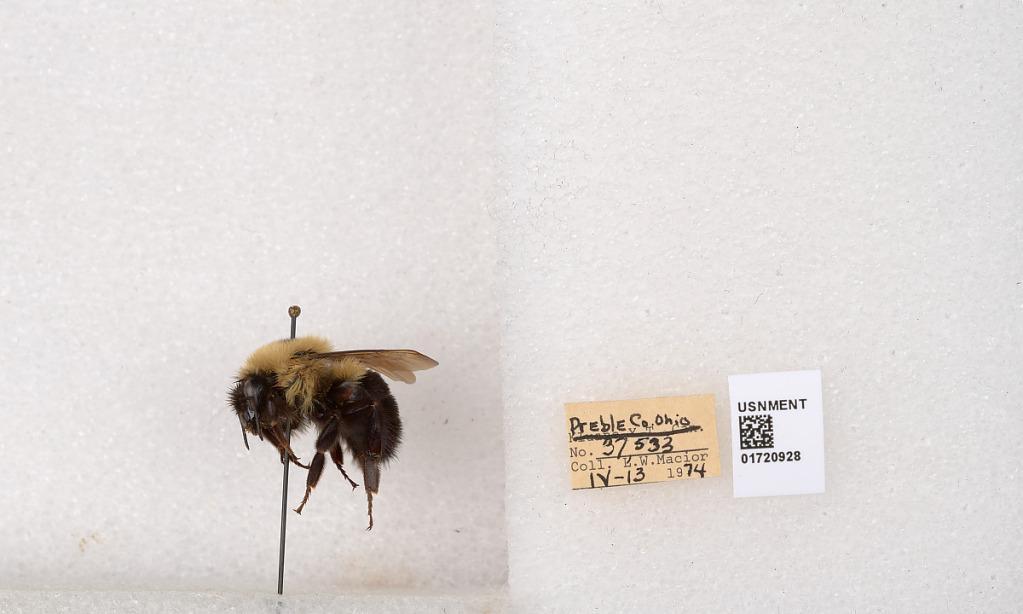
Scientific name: Bombus bimaculatus Cresson
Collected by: L. Macior
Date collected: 1974-4-13
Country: United States
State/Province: Ohio
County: Preble
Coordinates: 39.7416, -84.648